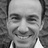
Emotion: happy